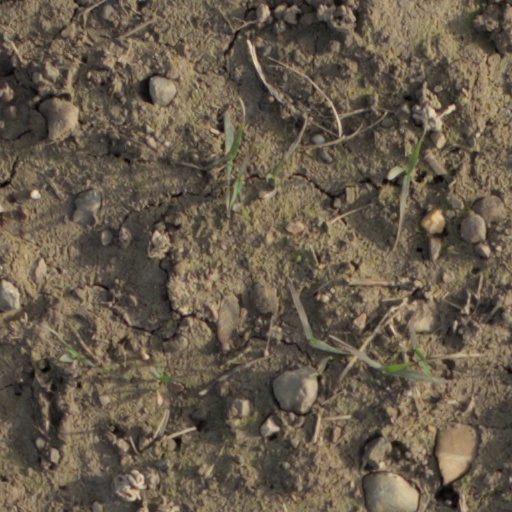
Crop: wheat